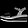
Label: Sandal